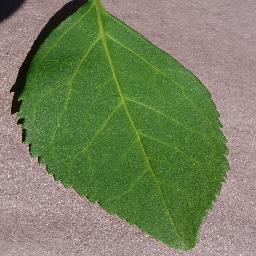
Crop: cherry
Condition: (including_sour)_healthy